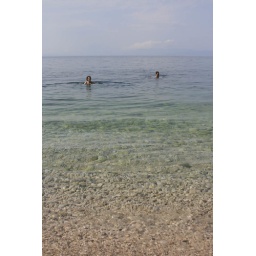
Day at the beach in Rijecka. The water is so clear!